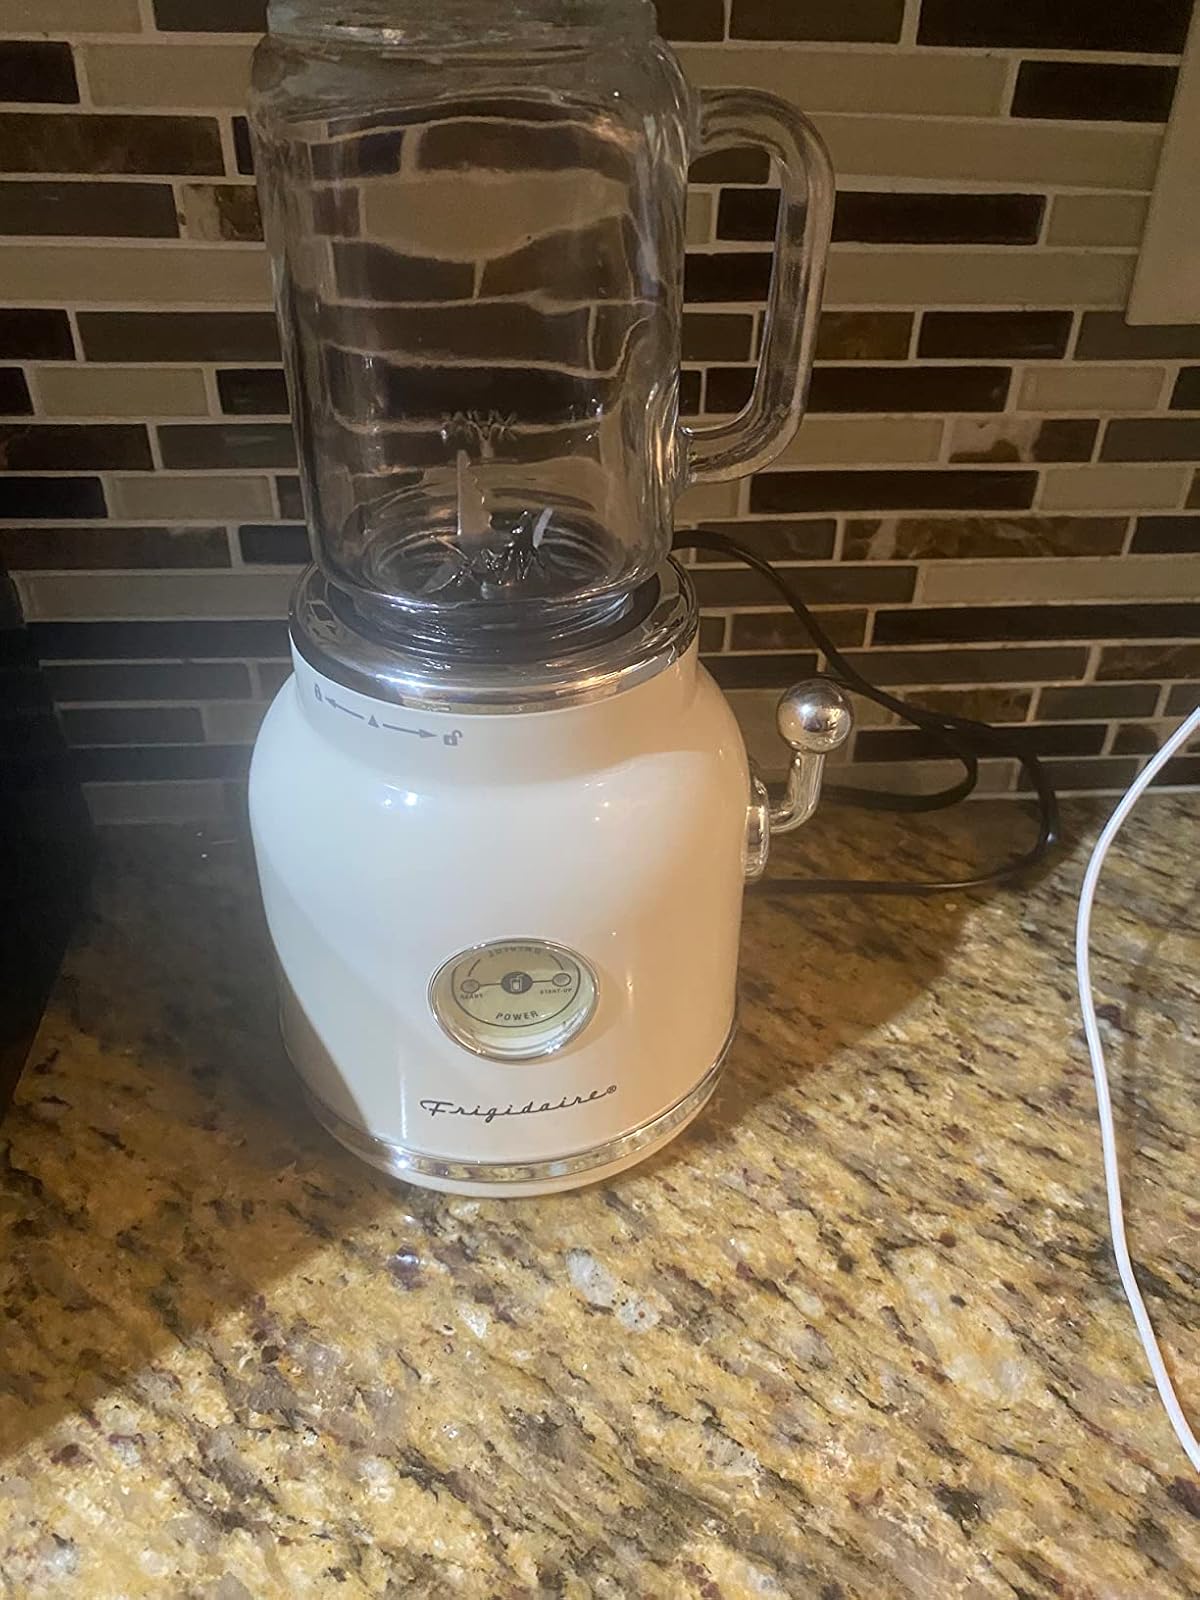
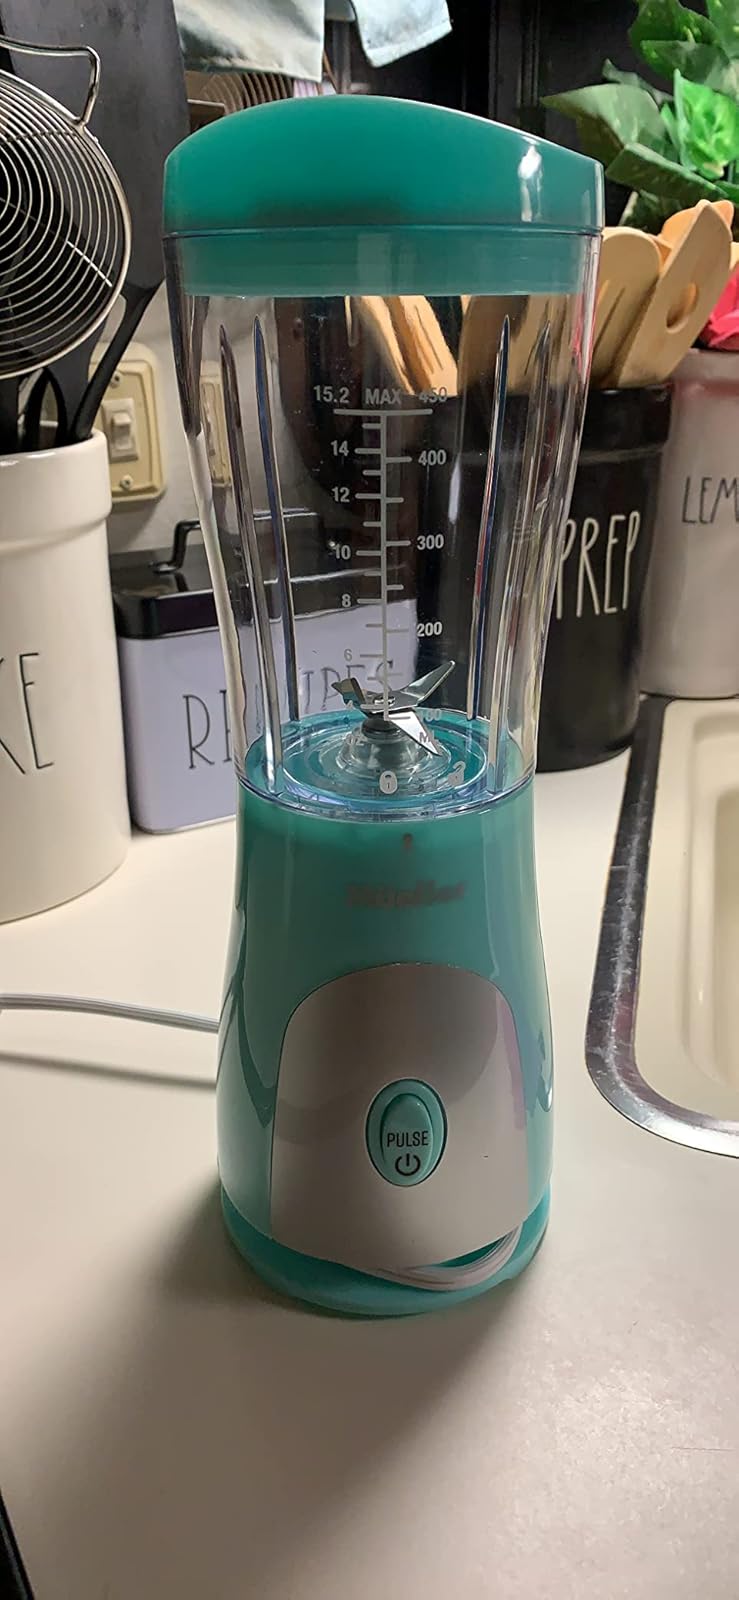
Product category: items_blender
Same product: no